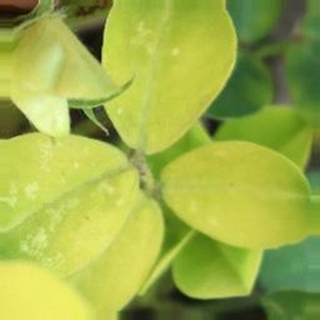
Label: groundnut_nutrition_deficiency